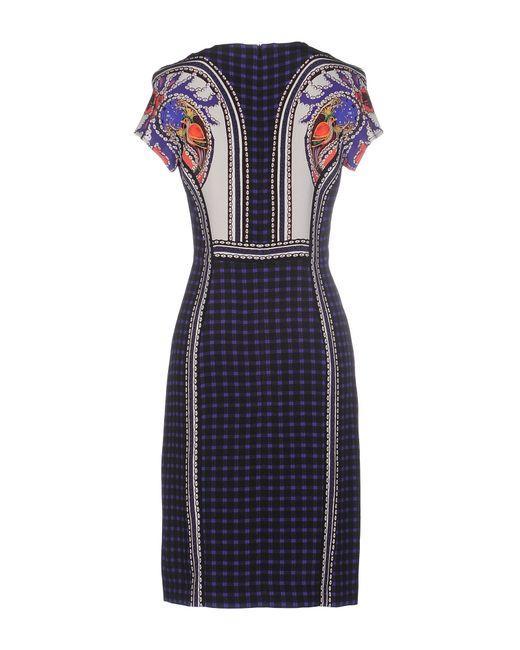
Ausgefallene schwarze schwarze ärmellose Damen-Tunika mit weißen Flecken und farbigen Schultern